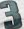
Number: 3